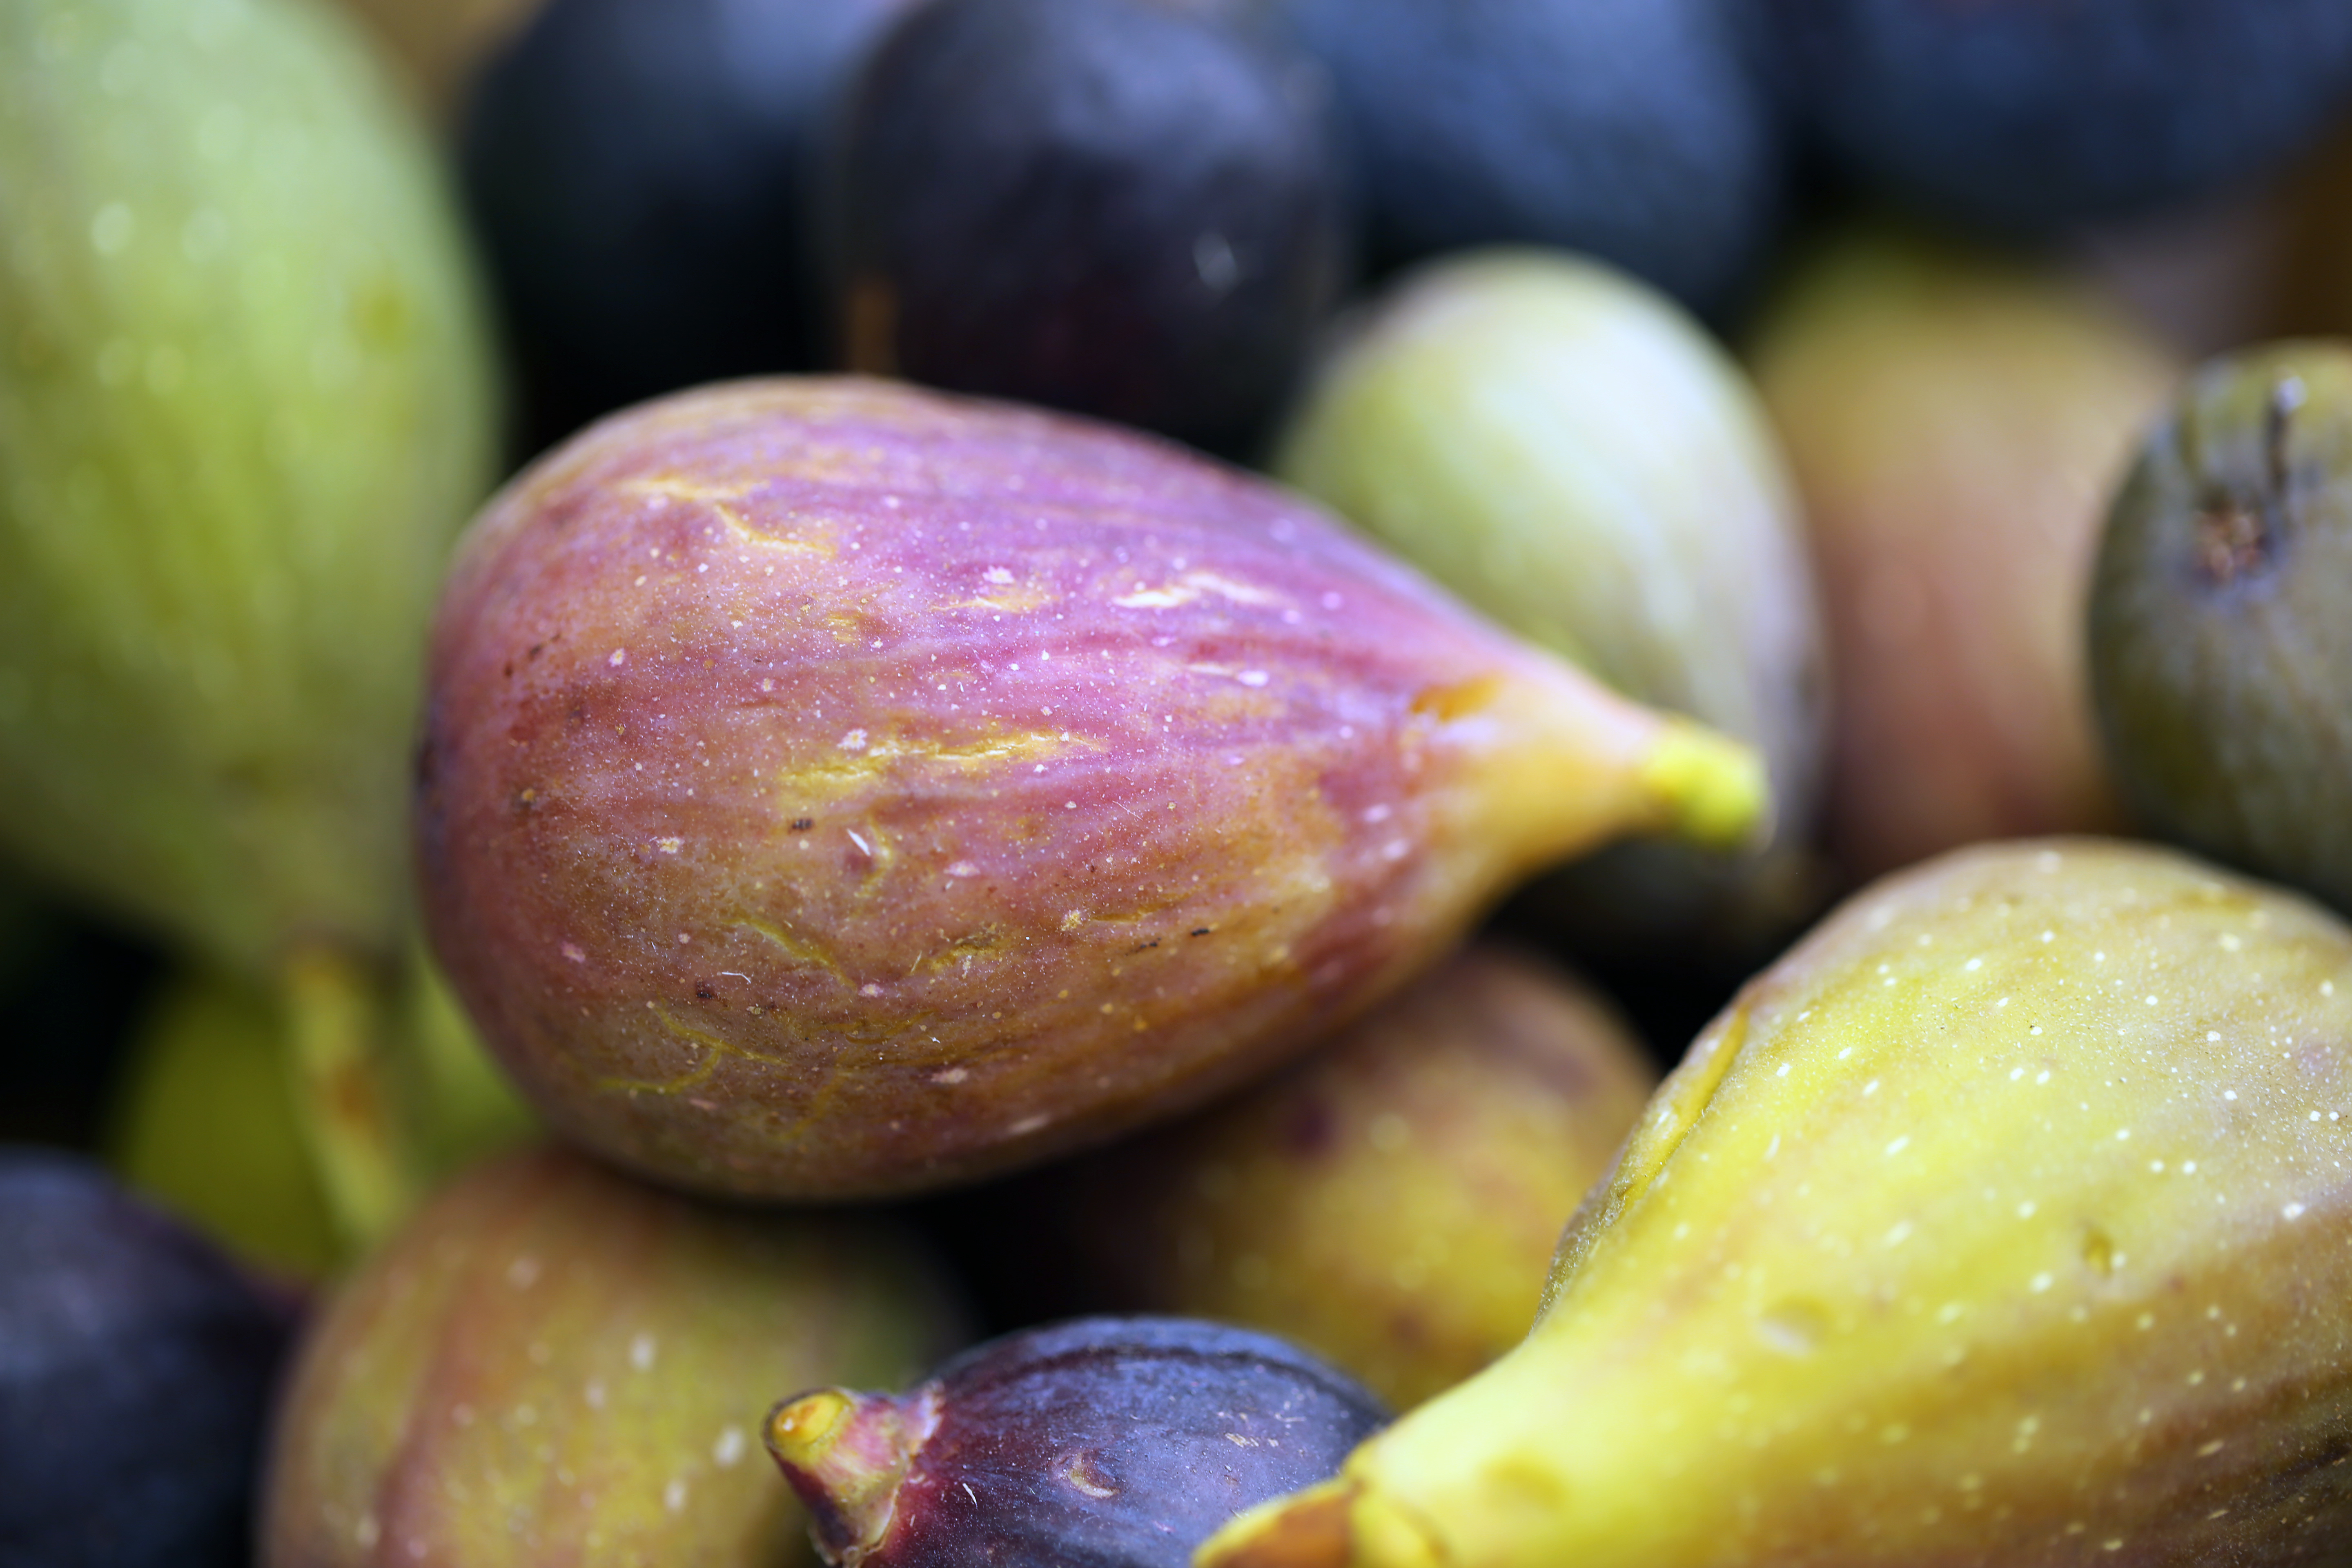
outdoor, plant, fruit, europe, food, produce, canon, midi, fruits, couleurs, occitanie, isasza, southfrance, sdfrankreich, zuidfrankrijk, mditerrane, languedocroussillon, hrault, montpelliermtropole, expositionvente, eos5d, nourriture, exterieur, cultures, figuesnoires, clapiers, festivaldelatomate, producteurslocaux, figues, espcesvaries, figuesblanches, figuesgrises, figuesjaunes, flowering plant, common fig, land plant